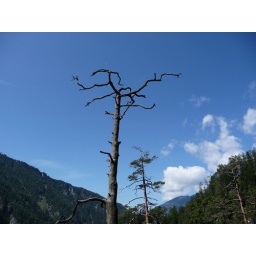
Dead tree in the sky